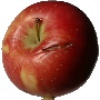
Label: braeburn_apple